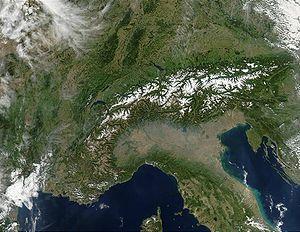
Une chaîne de montagnes est un relief d'altitude rassemblant plusieurs montagnes, sommets, pics, monts et autres aiguilles, né soit de la collision de deux plaques continentales, soit de la subduction d’une plaque océanique sous une autre plaque océanique ou continentale.